Henry Eliot Howard

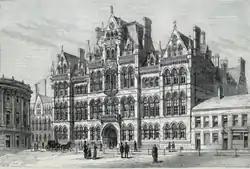
Mason College, now the University of Birmingham

He showed from his earliest childhood an intense love of natural history. It was not until 1914 that his first work, "British Warblers", illustrated by Henrik Grönvold, was fully published, having been issued in parts since 1907. Continually working on the theory of territory, he published "Territory in Bird Life", illustrated by George Edward Lodge and Henrik Grönvold, in 1920 (a reissue in 1948 had an introduction by Julian Huxley and James Fisher), followed by "An Introduction to the Study of Bird Behaviour", "Nature of a Bird's World" and lastly "A Waterhen's Worlds", in 1940. His books were published under the name "Eliot Howard".